FV106 Samson

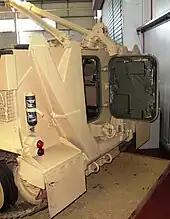
Rear view of a Samson showing the rear crew hatch, A-frame and anchor

The Samson can be fitted with a flotation screen so it can be operated amphibiously using its own tracks at 6.5 km/h or at 9.6 km/h if also fitted with a propeller kit. The Samson can also be fitted with a full NBC protection unit.